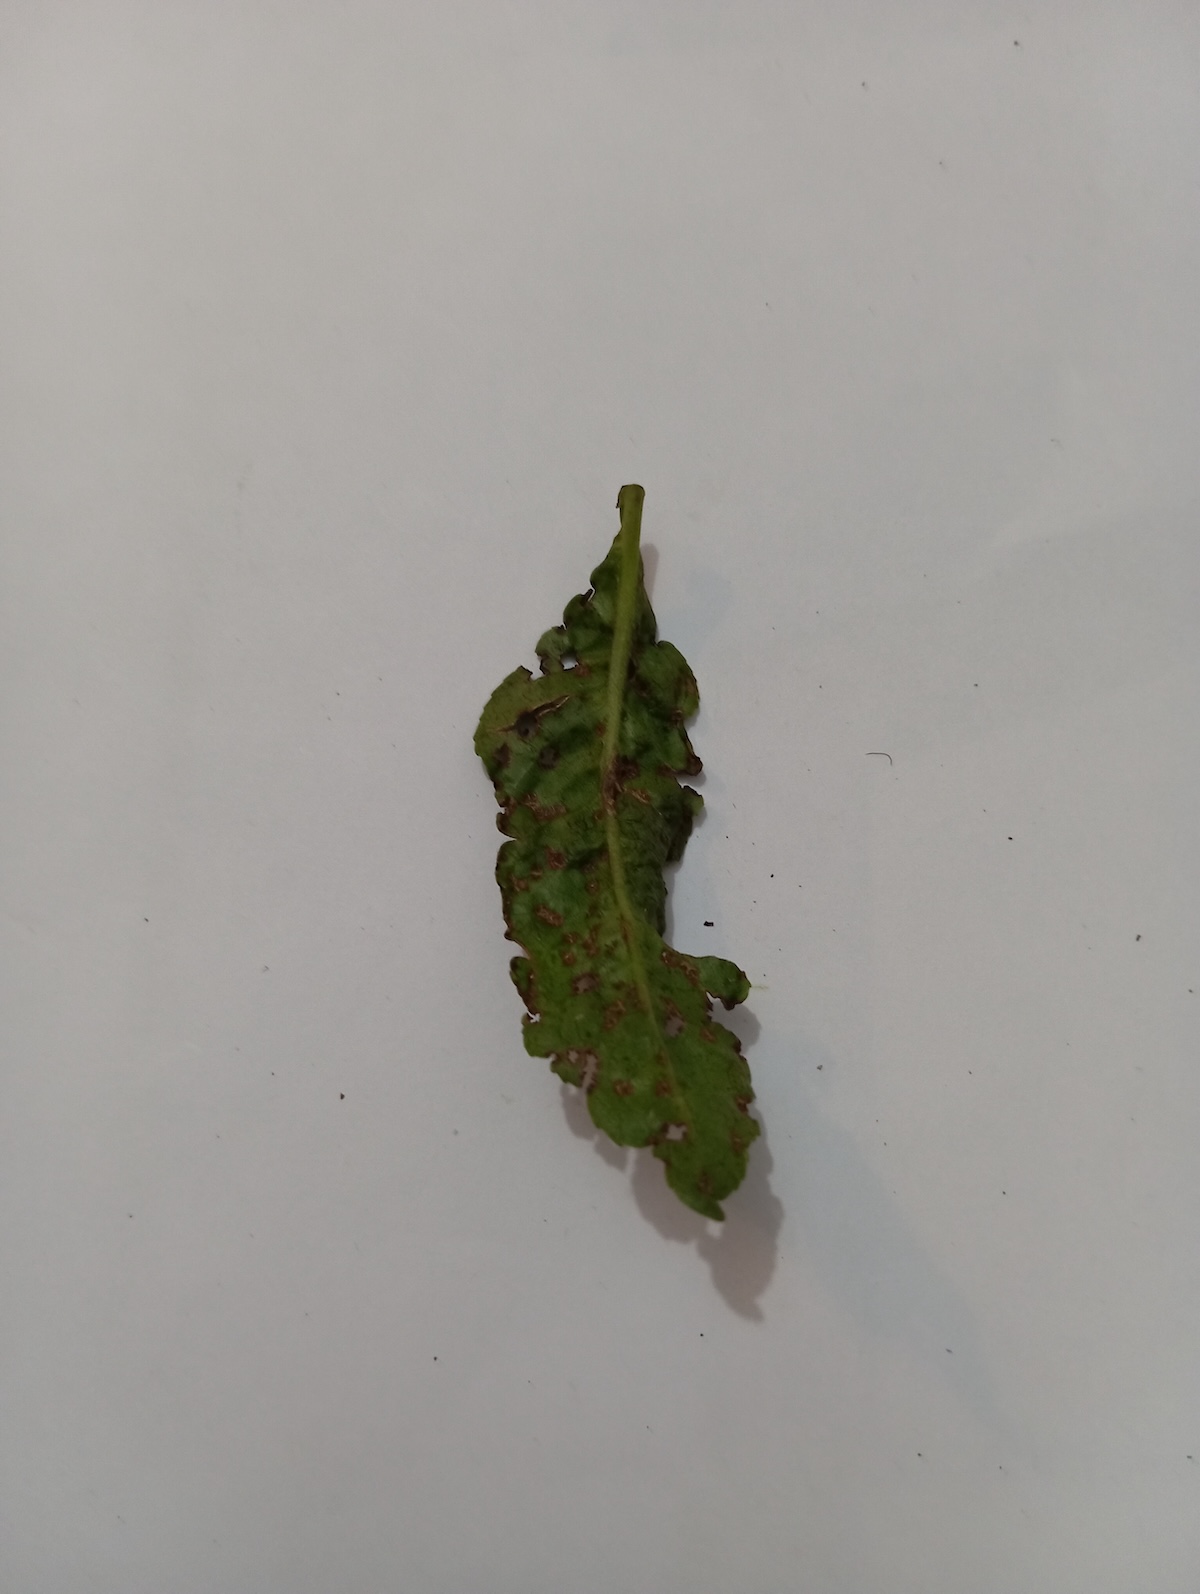
Label: Green mirid bug